Nigerian bandit conflict

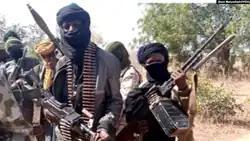
Nigerian bandits inside their base, February 2021

In Zamfara state alone, there are (as of 2021) over 30,000 bandits and 100 camps.